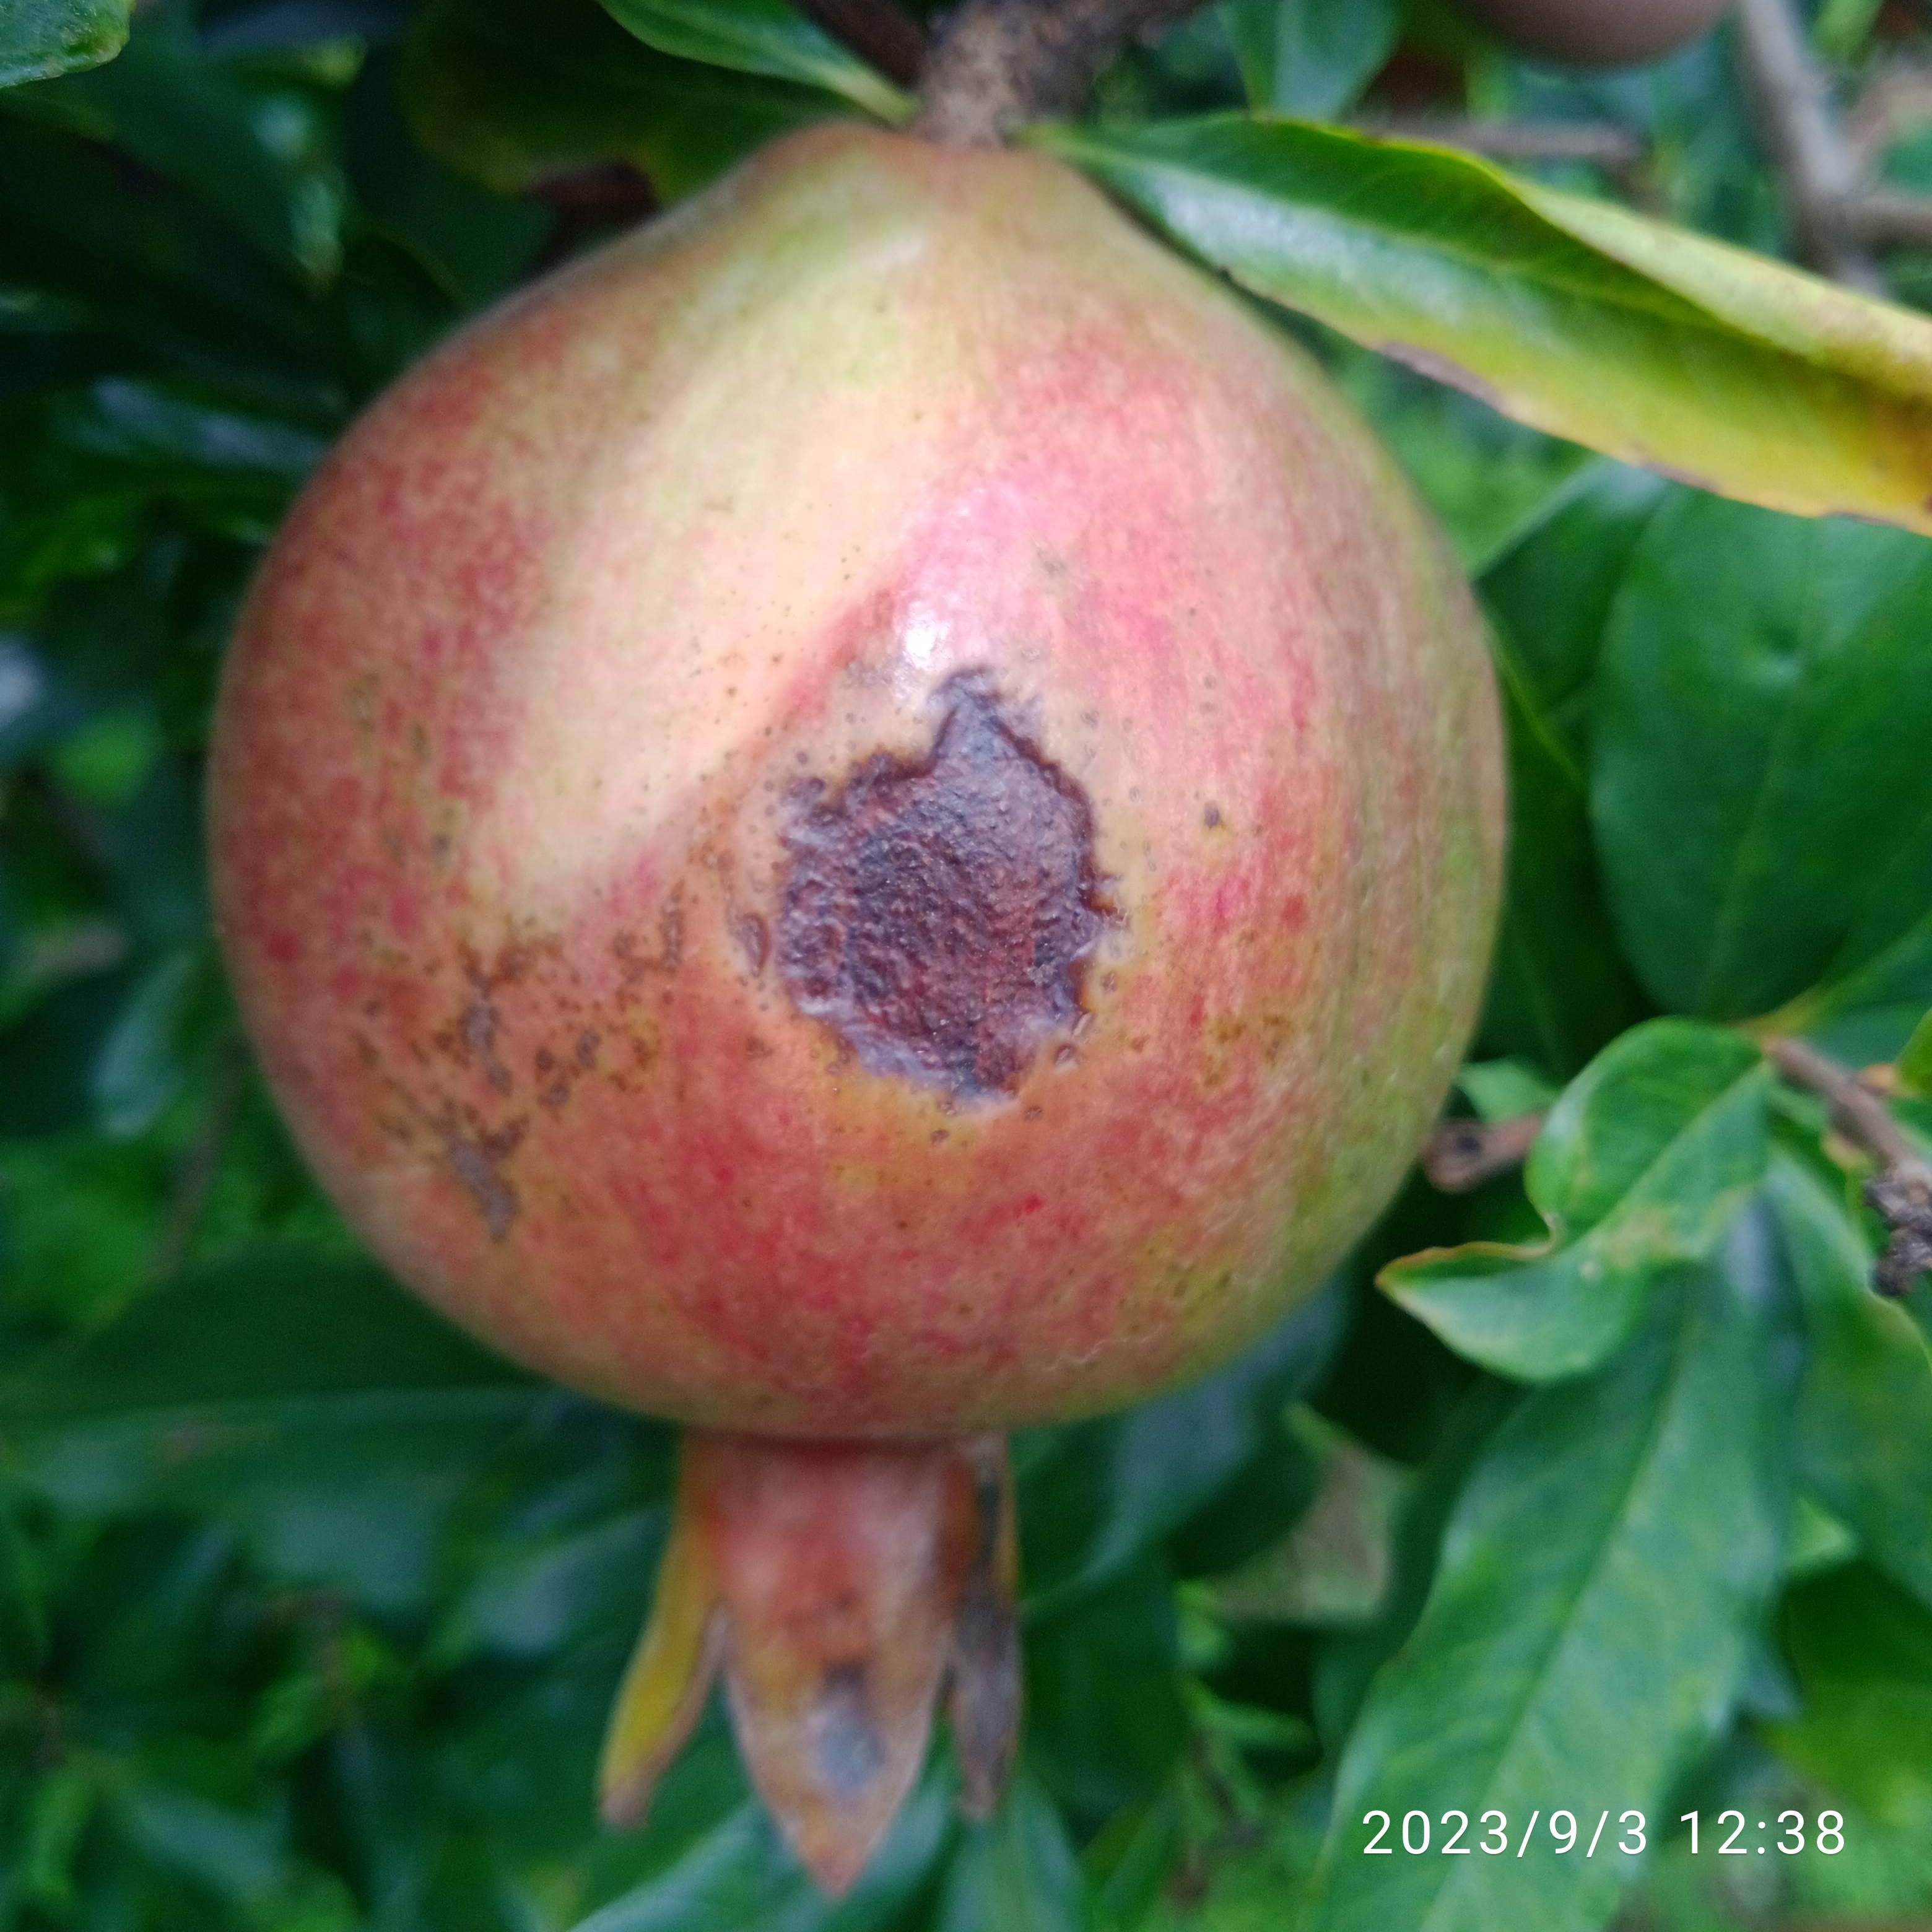
Label: Anthracnose